Mangarakau Wetland

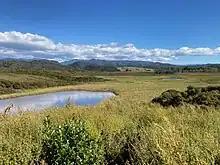
Mangarakau Wetland lakes - Big Pond and Little Pond

Mangarakau Wetland (or Mangarakau Swamp) is in the north-west Tasman District in the South Island of New Zealand. Situated south of the Whanganui Inlet and adjacent to the former settlement of Mangarakau, it is the largest swamp in the Nelson-Marlborough region. The wetlands drain into the Whanganui Inlet as well as into the Patarau River further south. It is owned by the Native Forest Restoration Trust and managed by the Friends of Mangarakau Swamp Inc.